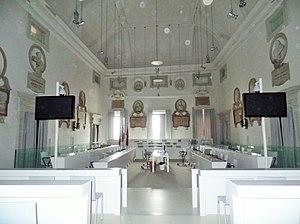
Ancône est une ville d'environ 101 100 habitants, capitale des Marches et chef-lieu de la province d'Ancône en Italie.